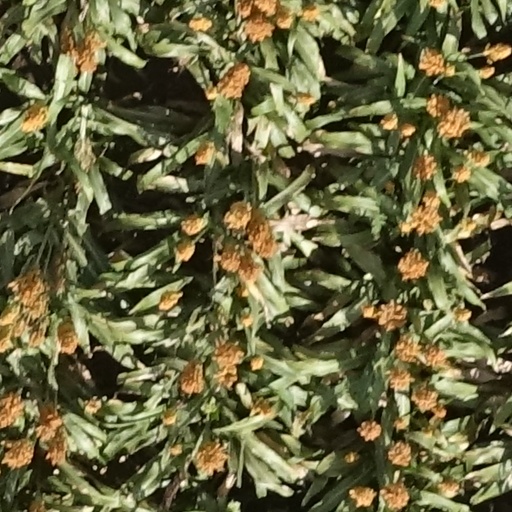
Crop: sorghum